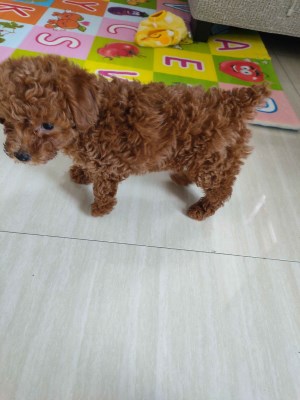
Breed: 2925-n000114-toy_poodle